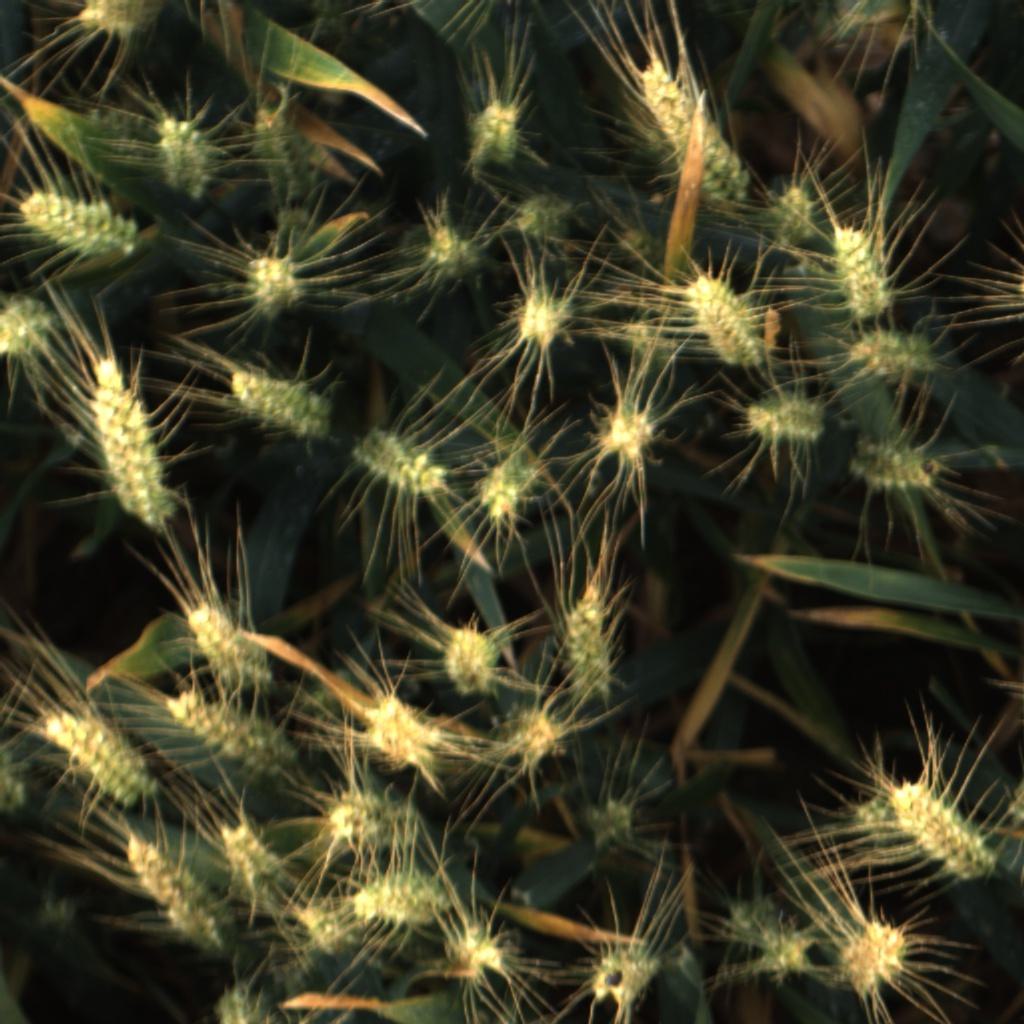
Country: UK
Location: Rothamsted
Wheat development stage: Filling - Ripening